Kovilur, Tiruvannamalai

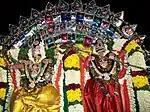
Two Goddesses

The highlighting thing in Kovilur during Pongal is Mattu Pongal, i.e. the second day of Pongal. People assemble in a particular place with their bullcarts, bulls and also cows after going around (two times) the Perumal Temple. Then Lord Murugan and Lord Venkateswara are brought to that place and the awaiting peoples get Dharisanam, then go for the Events (Which is conducting by the Raising stars) and leave back to their houses. This total action takes only three hours.